Lincoln City, Oregon

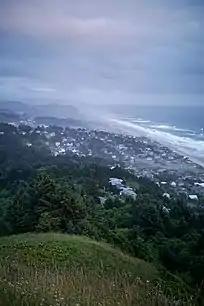
View overlooking the Roads End neighborhood of Lincoln City

Cutler City is located on the east shore of Siletz Bay. The community was started by Mr. and Mrs. George Cutler. It is claimed they received the property from Chief Charles "Charley" DePoe of the Siletz tribe (part of the present-day Confederated Tribes of the Siletz). Cutler City post office ran from 1930 until the formation of Lincoln City.